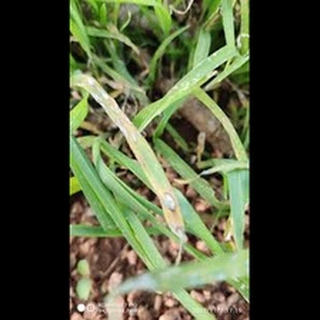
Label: wheat_leaf_blight